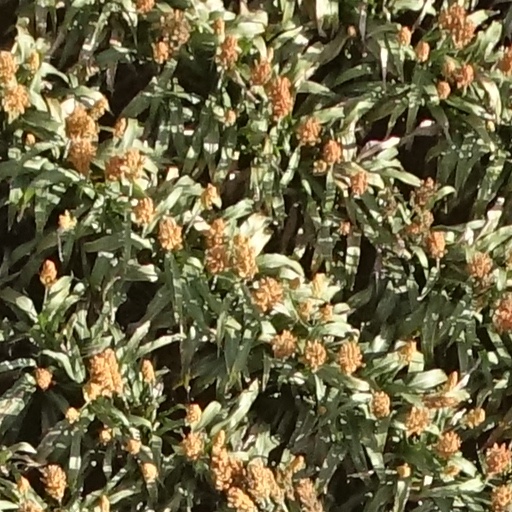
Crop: sorghum